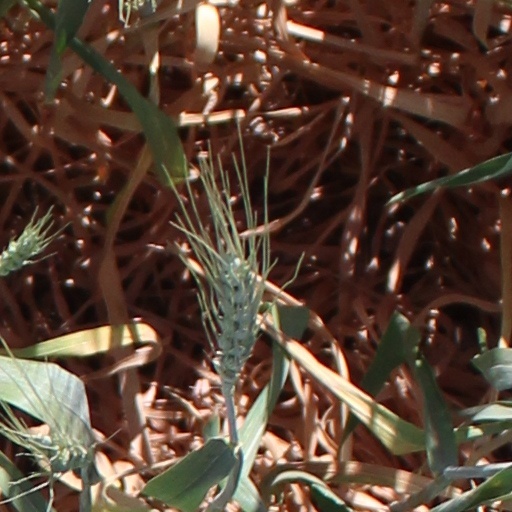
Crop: wheat